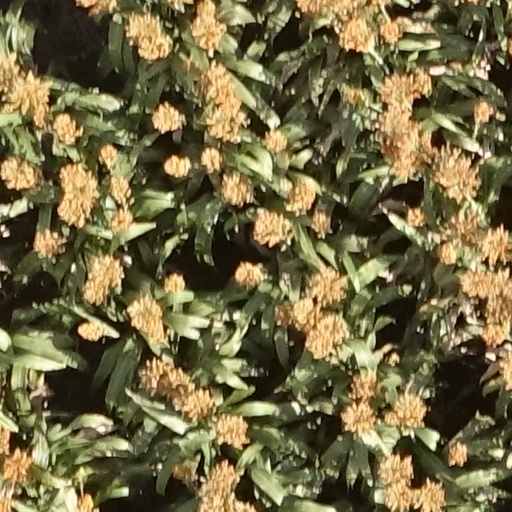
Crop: sorghum